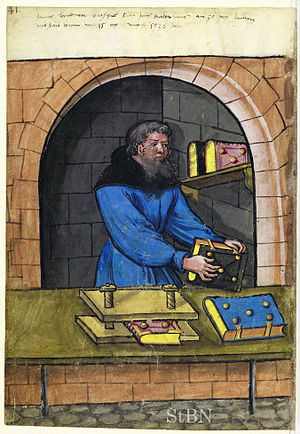
Bogbinder
En bogbinder, illustration fra 1532
En bogbinder er en håndværker, der beskæftiger sig med indbinding af bøger, det indebærer blandt andet at samle de løse sider eller trykark, false, hæfte eller lime dem og forsyne dem med bogomslag og eventuelt smudsomslag.